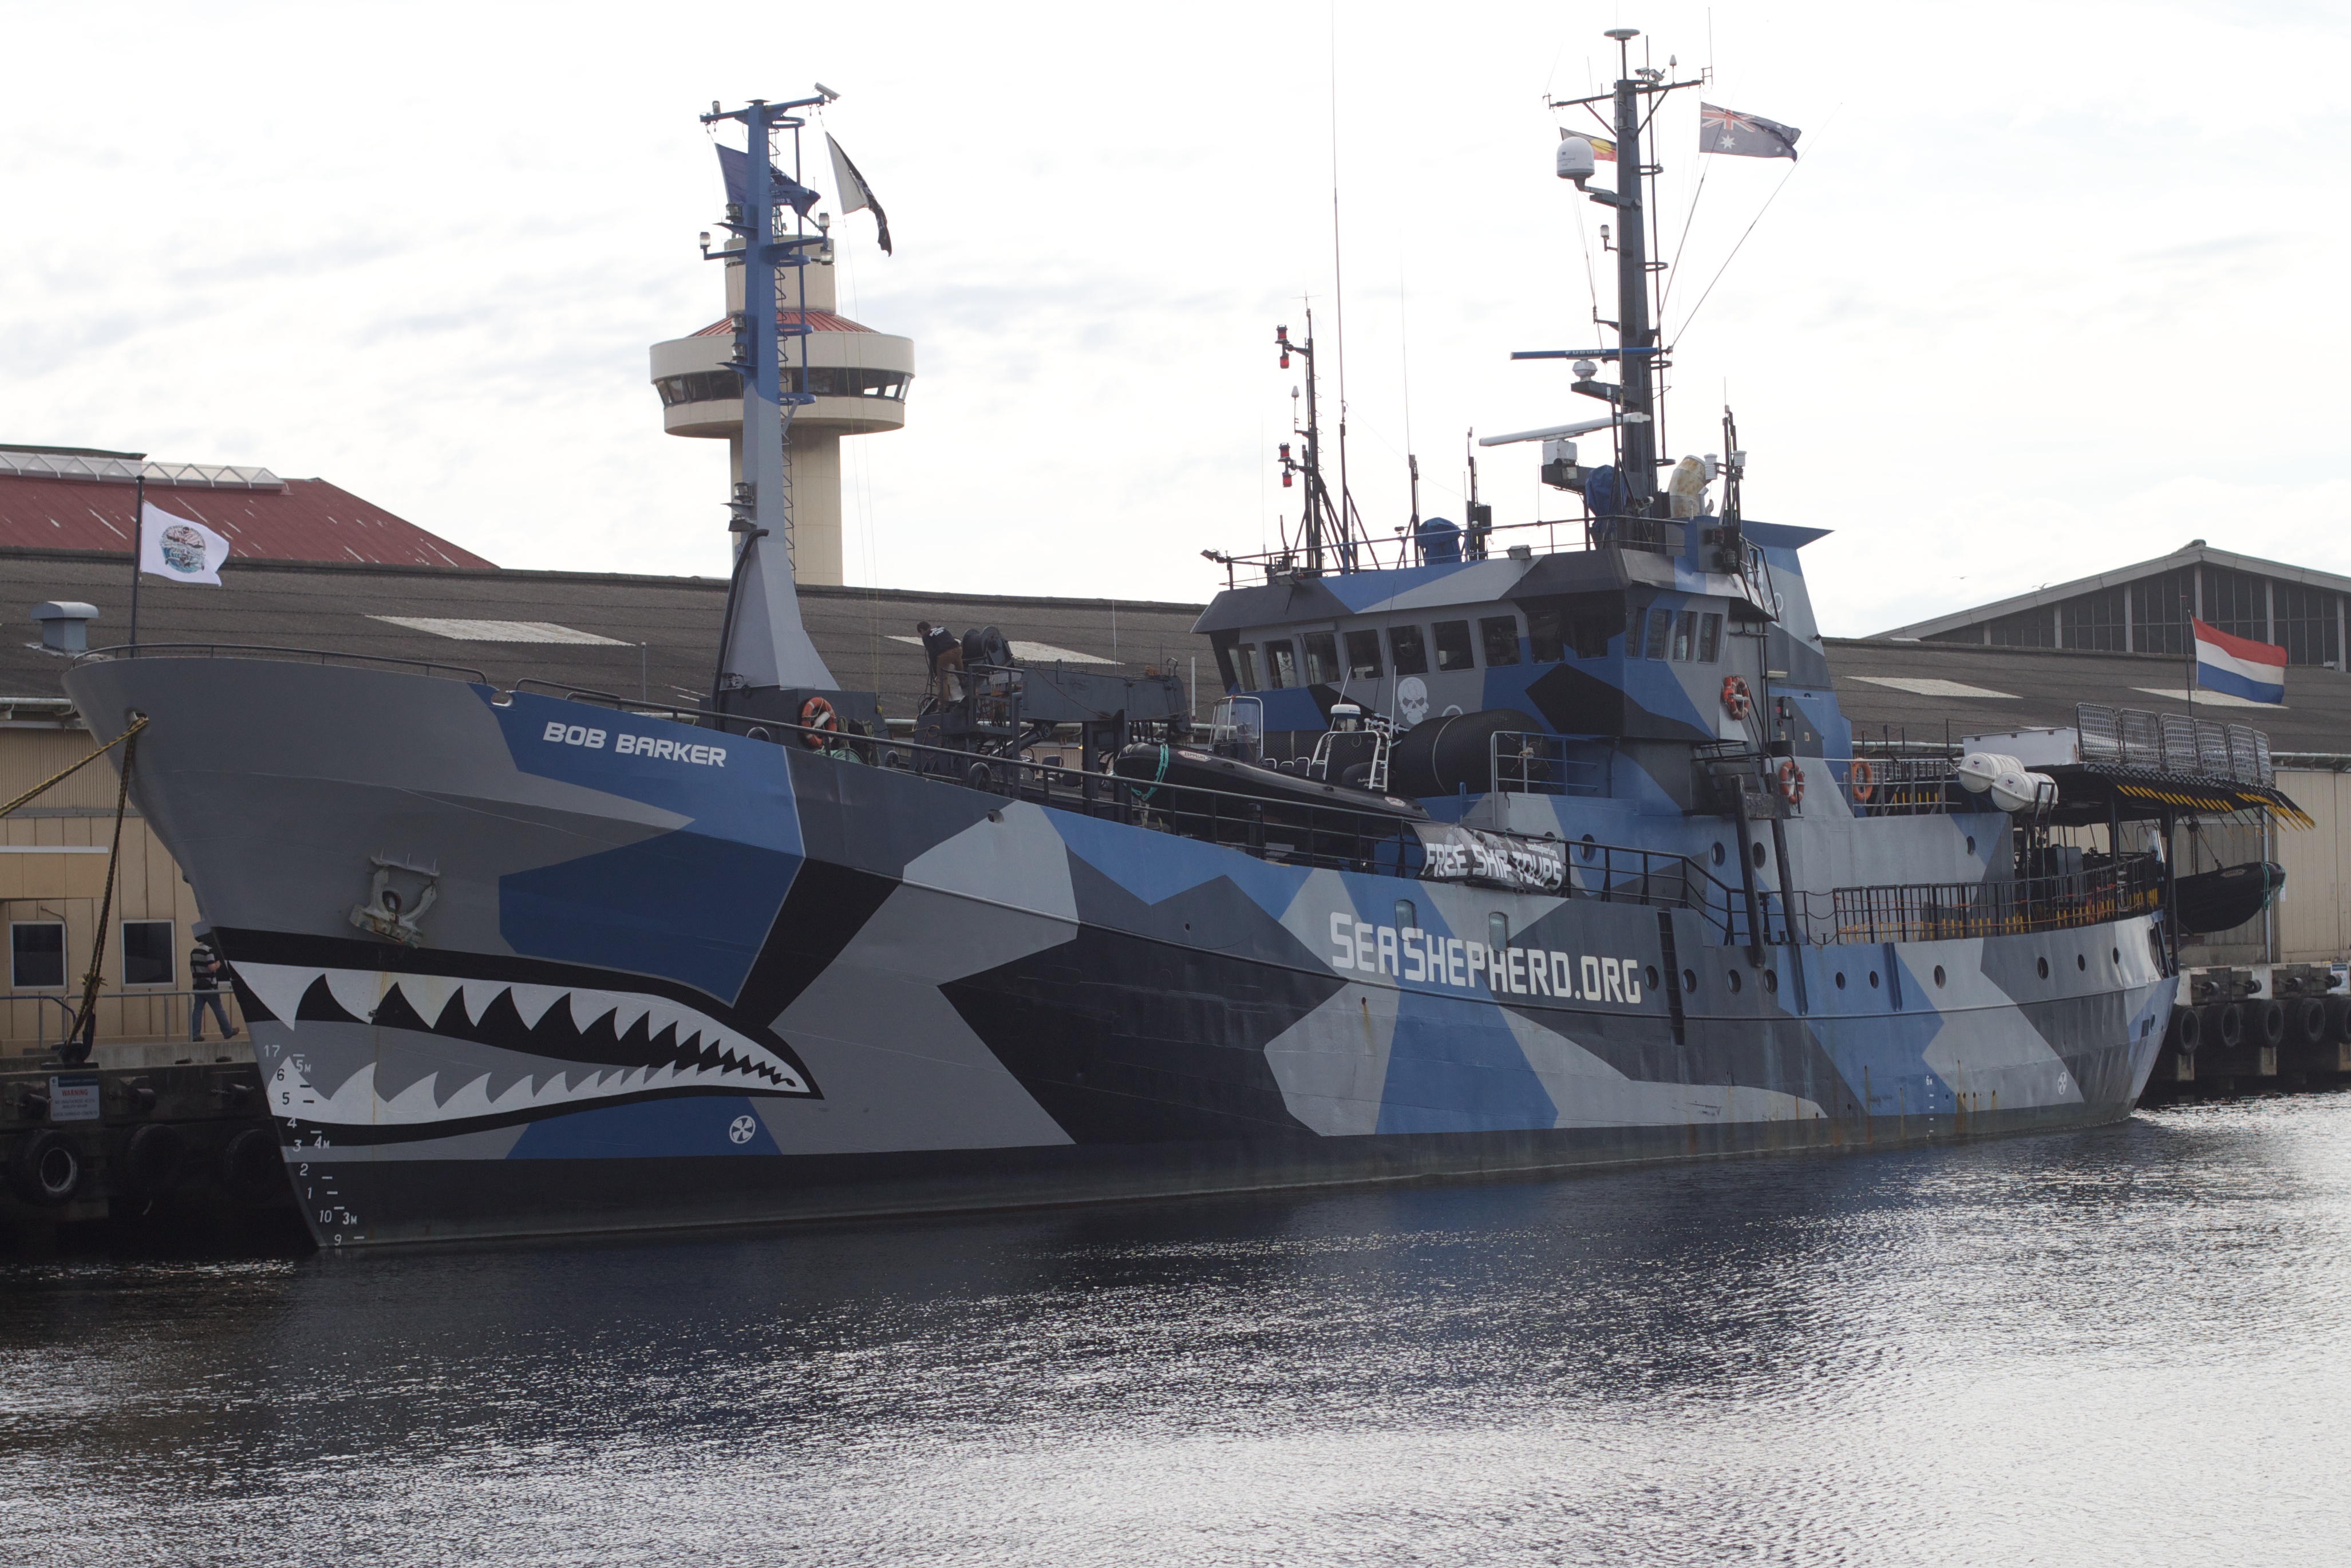
ship, vehicle, ferry, tugboat, watercraft, warship, auodyssey, frigate, destroyer, aircraft carrier, patrol boat, torpedo boat, naval ship, guided missile destroyer, amphibious assault ship, missile boat, fast attack craft, dock landing ship, motor torpedo boat